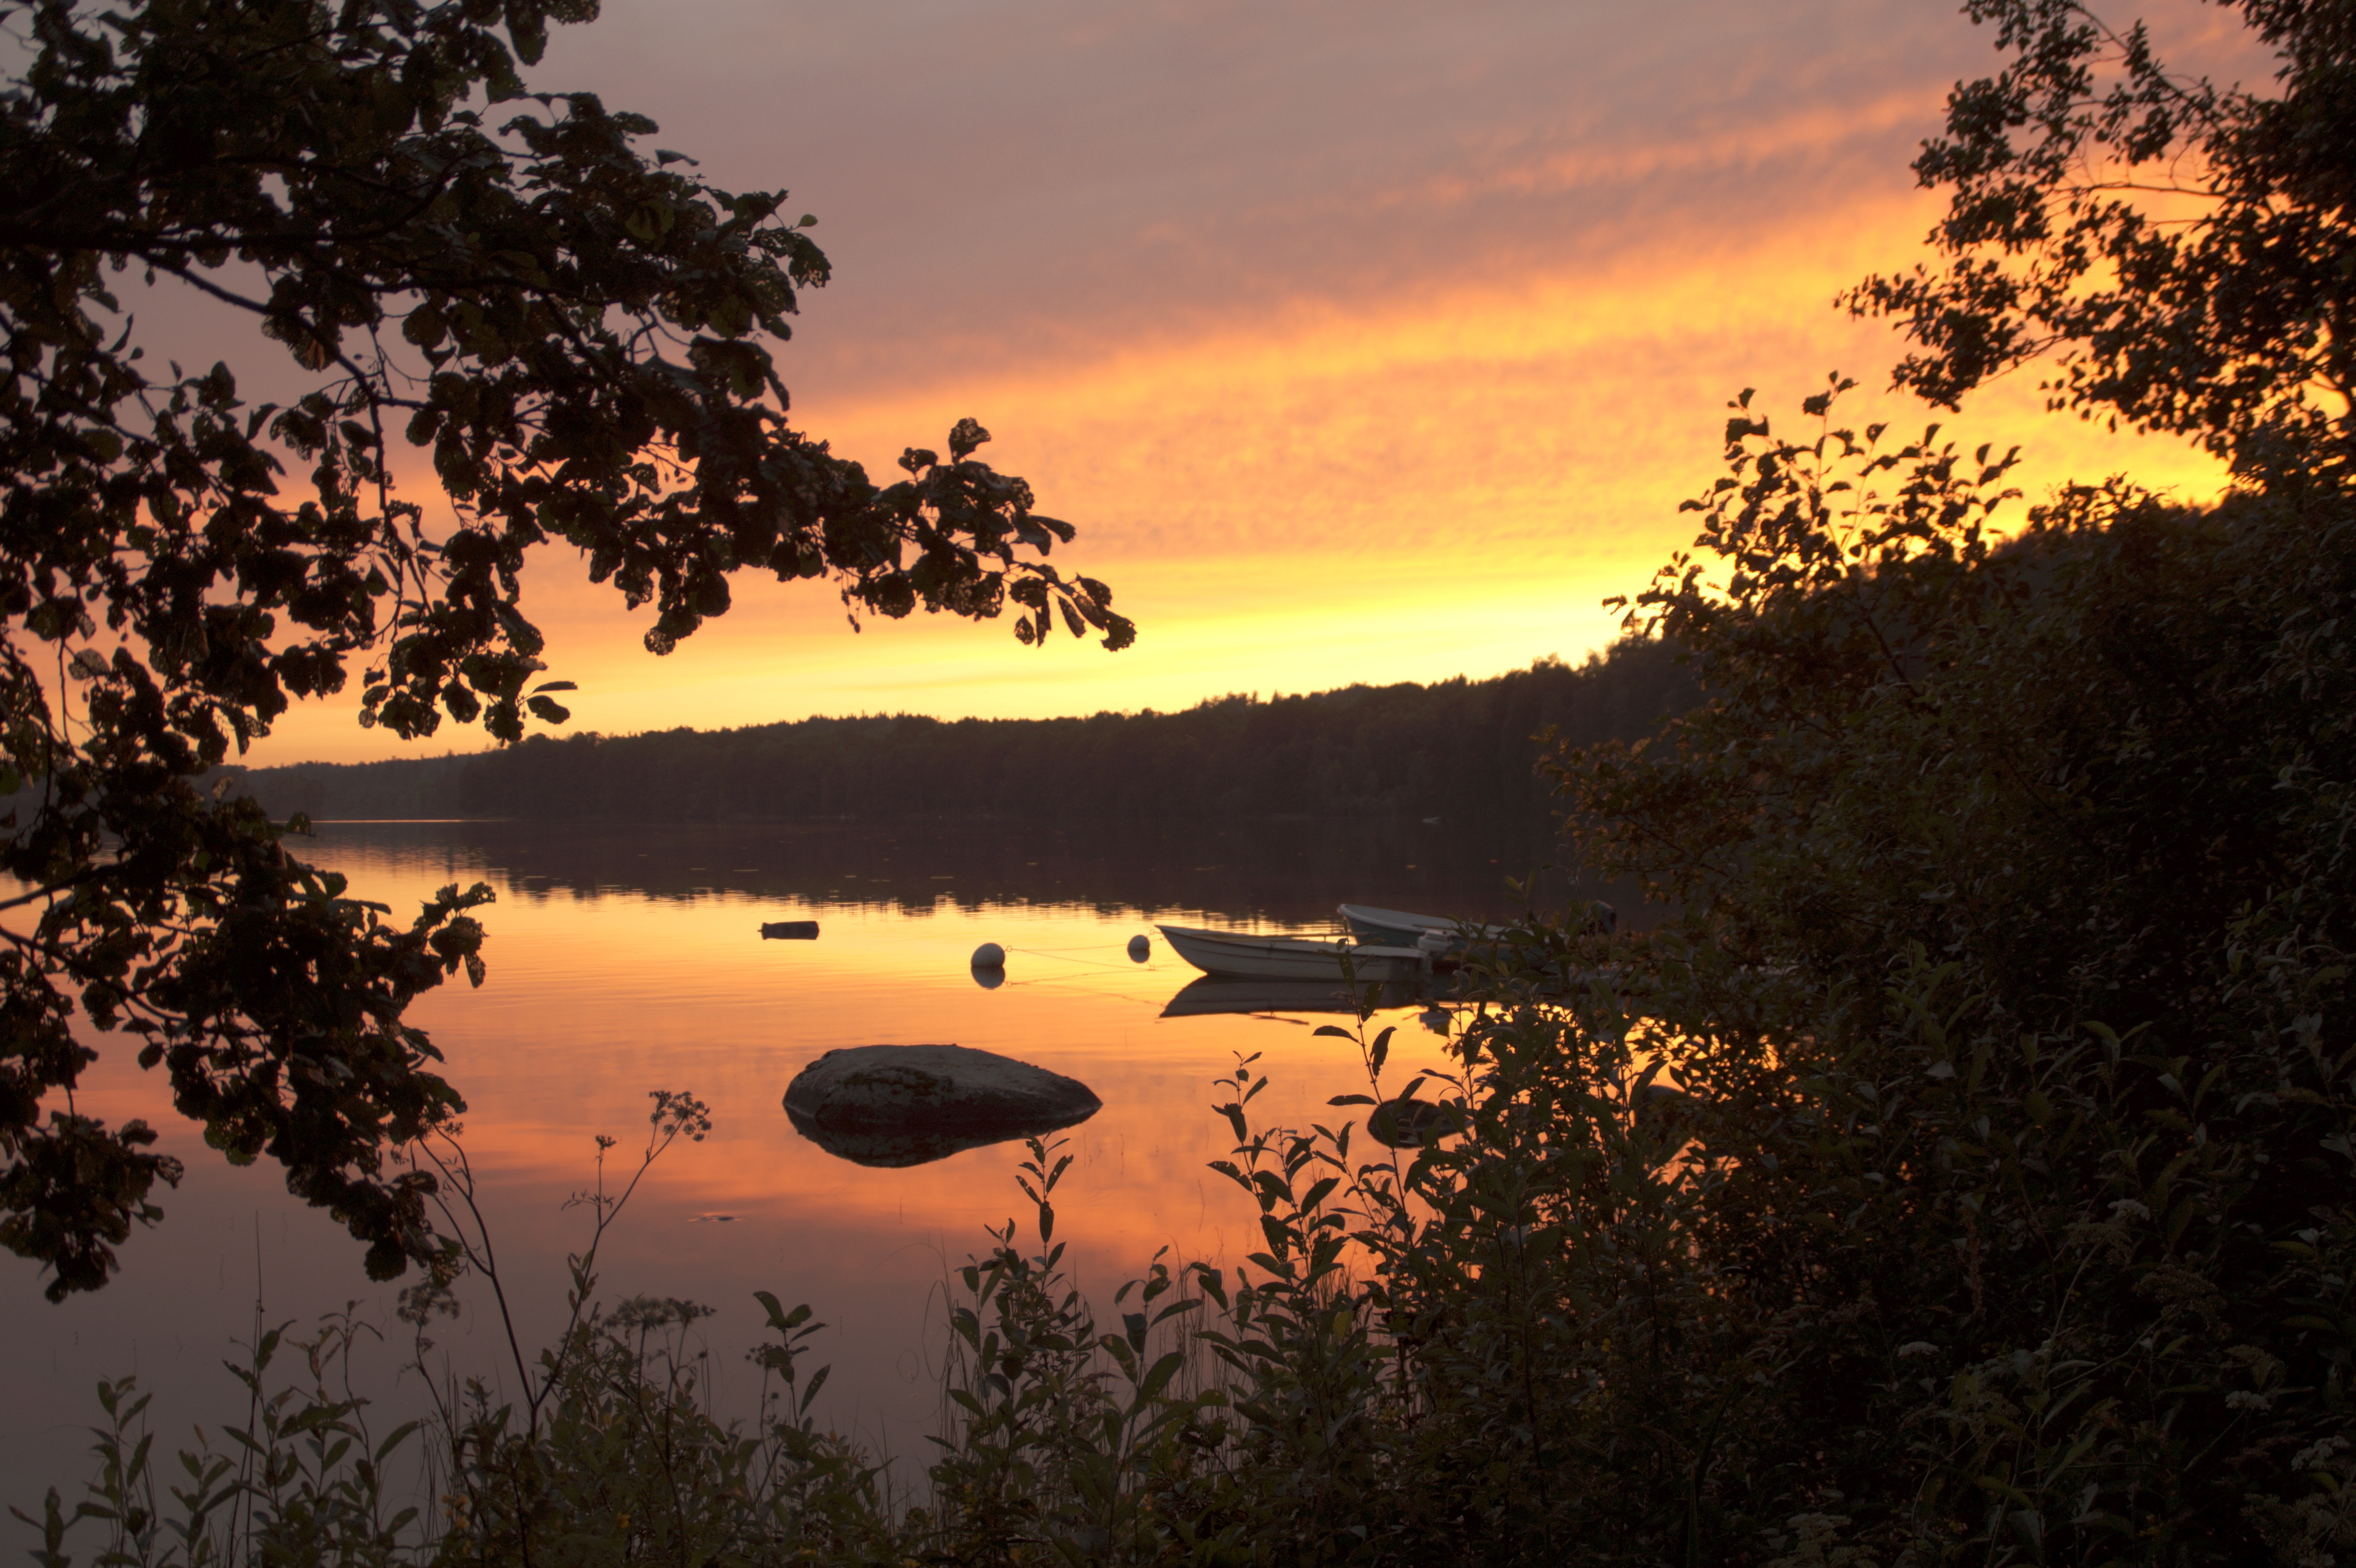
landscape, tree, nature, sky, sun, sunrise, sunset, sunlight, morning, lake, dawn, atmosphere, river, dusk, evening, reflection, autumn, clouds, sweden, loch, idyll, abendstimmung, afterglow, evening sky, atmospheric phenomenon